List of Hindu temples in Kumbakonam

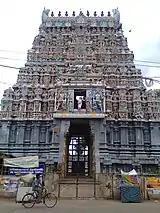
Nageswaraswamy Temple, Kumbakonam

Someswar Temple is situated in the southern portion of Sri Sarangapani temple. This temple faces east with a 5-tier Gopuram at the entrance. It also has an entrance in the south. The architectural style and element of this temple resembles the Dravidian Architecture of the 13th century of the Chola period. Arumugam and Thenar Mozhi Ammal are the other deities located in this temple complex.